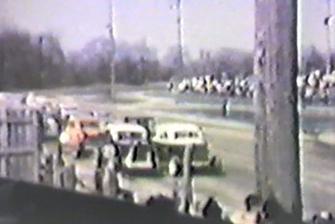
Building: Watertown Speedway
Country: United States of America
Year built: 1956
Inactive racetrack in Watertown, New York Watertown Speedway Start of a semi-final at Watertown Speedway May 1962 Location Watertown, New York Owner City of Watertown New York Operator Northern Stock Car Club Broke ground 1843 Opened 1936 Closed 1974 Oval Surface Clay Length .8 km (.5 miles) Watertown Speedway was a 1/2 mile dirt oval raceway located at the Jefferson County fairgrounds in Watertown , New York . History Auto racing was first presented at the former horse track located on Coffeen St in 1936 and again in 1940, when the Jefferson County Fair featured sprint car races sanctioned by the American Automobile Association. In 1949, the Fair introduced the International Midget Auto Racing Association, which returned for two additional shows the same year. Adirondack Stock Car Club In 1951, Brewerton and Vernon Speedway promoter Al Richardson bought stock cars to Watertown for the first time, but by the end of that year, George Clark and George “Bud” Herbert, owners of the Edgewood Speedway in nearby Alexandria Bay took over promotion. Races at both tracks were sanctioned by the Adirondack Stock Car Club (ASCC), an organization of local car owners and drivers organized by Al Mosher. Club champions were determined by combined points earned from both racetracks. In 1955, Herbert and Clark began construction of Adventure Town amusement park to replace the Edgewood racetrack. The ASCC continued plans to race at the Watertown Fairgrounds track in 1955, and Tony Costanzo took over as race promotor. Unfortunately, low attendance and financial difficulties resulted in the season being cancelled after only 7 events. ASCC champions were Don June (1951), Andy Rae (1952), Bobby Miller (1953), Allen Shirley (1954),and Tiny Benson (1955). Benson made six appearances in the NASCAR Grand National Series (predecessor of the NASCAR Cup Division) from 1958 to 1959. Northern Stock Car Club In 1955 Howard Rowe and Douglas Atkinson promoted the Star-Lit Park Speedway, a mile and a half European style dirt road course that was built by Fred Kleemeier on outer Washington Street in Watertown, NY. It hosted only one race in 1955 and closed mainly because of severe dust problems. The following year, Rowe and Atkinson turned their efforts toward racing at the county fairgrounds. In the book The Legends of Watertown Speedway , author David Stoodley writes: "In January 1956, several prominent Watertown area enthusiasts decided that something should be done about forming an organization to promote the return of stock car racing to Watertown and the north country. In a meeting held on March at the Watertown YMCA, seventeen men gathered and successfully organized the Northern Stock Car Club (NSCC). Officers elected were Douglas Atkinson, president; Howard Rowe, secretary/treasurer and Lloyd Smith, Austin Kilburn and Carl Walts as vice-presidents. ). At a later meeting, according to Stoodley, the NSCC became a corporation. Stoodley noted that in April 1956 the NCSS signed a lease with the City of Watertown for $101.50 per week for use of the Jefferson County Fairgrounds track. The first race at the speedway was held on Sunday afternoon on May 15. The races were switched to Saturday night by the end of June. The speedway continued in operation for two decades. Because of its close proximity to the Canada–US border, many drivers competed at the Kingston Speedway on Friday nights.  The same rule book was used by both race tracks. Track Champions were George Mahaffey, Bob Zeigler (3), Dutt Yanni, Dell Crill, Dick May , Frank André (2), Neal Tooley, Fred Gibson, Tony Blake, Chubby LaRoux (2), Gary Reddick (2), Guy Robinson (2), and Bud Hinman.  Zeigler, May, André, Reddick and Robinson along with ASCC champion Don June have all been inducted into the Northeast Dirt Modified Hall of Fame . André, Gibson and Blake were inducted into the Kingston-District Sports Hall of Fame. Yanni was inducted into the Oswego Speedway Hall of Fame. May went on to compete in 185 races in the NASCAR Cup division between 1967 and 1985. May’s car owner and crew then began to mentor a new driver, Bob McCreadie , who went on to be inducted into the Lowe's Motor Speedway Walk of Fame, the Northeast Dirt Modified Hall of Fame, and the Eastern Motorsport Press Association Hall of Fame. McCreadie is the father of former NASCAR driver and current World of Outlaws and Lucas Oil Late model driver Tim McCreadie . A 6 cylinder Late Model Division was started in 1965.  Division champions were Jim Armstrong, Charlie Baker, Dick Lappan, Dave Clark, Ally Amell, Gordon Dobbins (2), Jim Clark, Bill Eisele, and Jeff Walts. Through the 1960s, Rowe and Atkinson joined race director Ira Vail in promoting the New York State Fair Championship . By the spring of 1975, racing operations had moved to the Can-Am Speedway in La Fargeville .  Rowe and Atkinson along with fellow area promoters Tom Coughlin , and Bob Thurston were honored in 1996 by the Northeast Dirt Modified Hall of Fame for their contributions. References